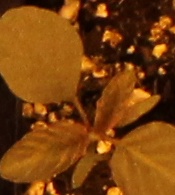
Label: Redroot Pigweed